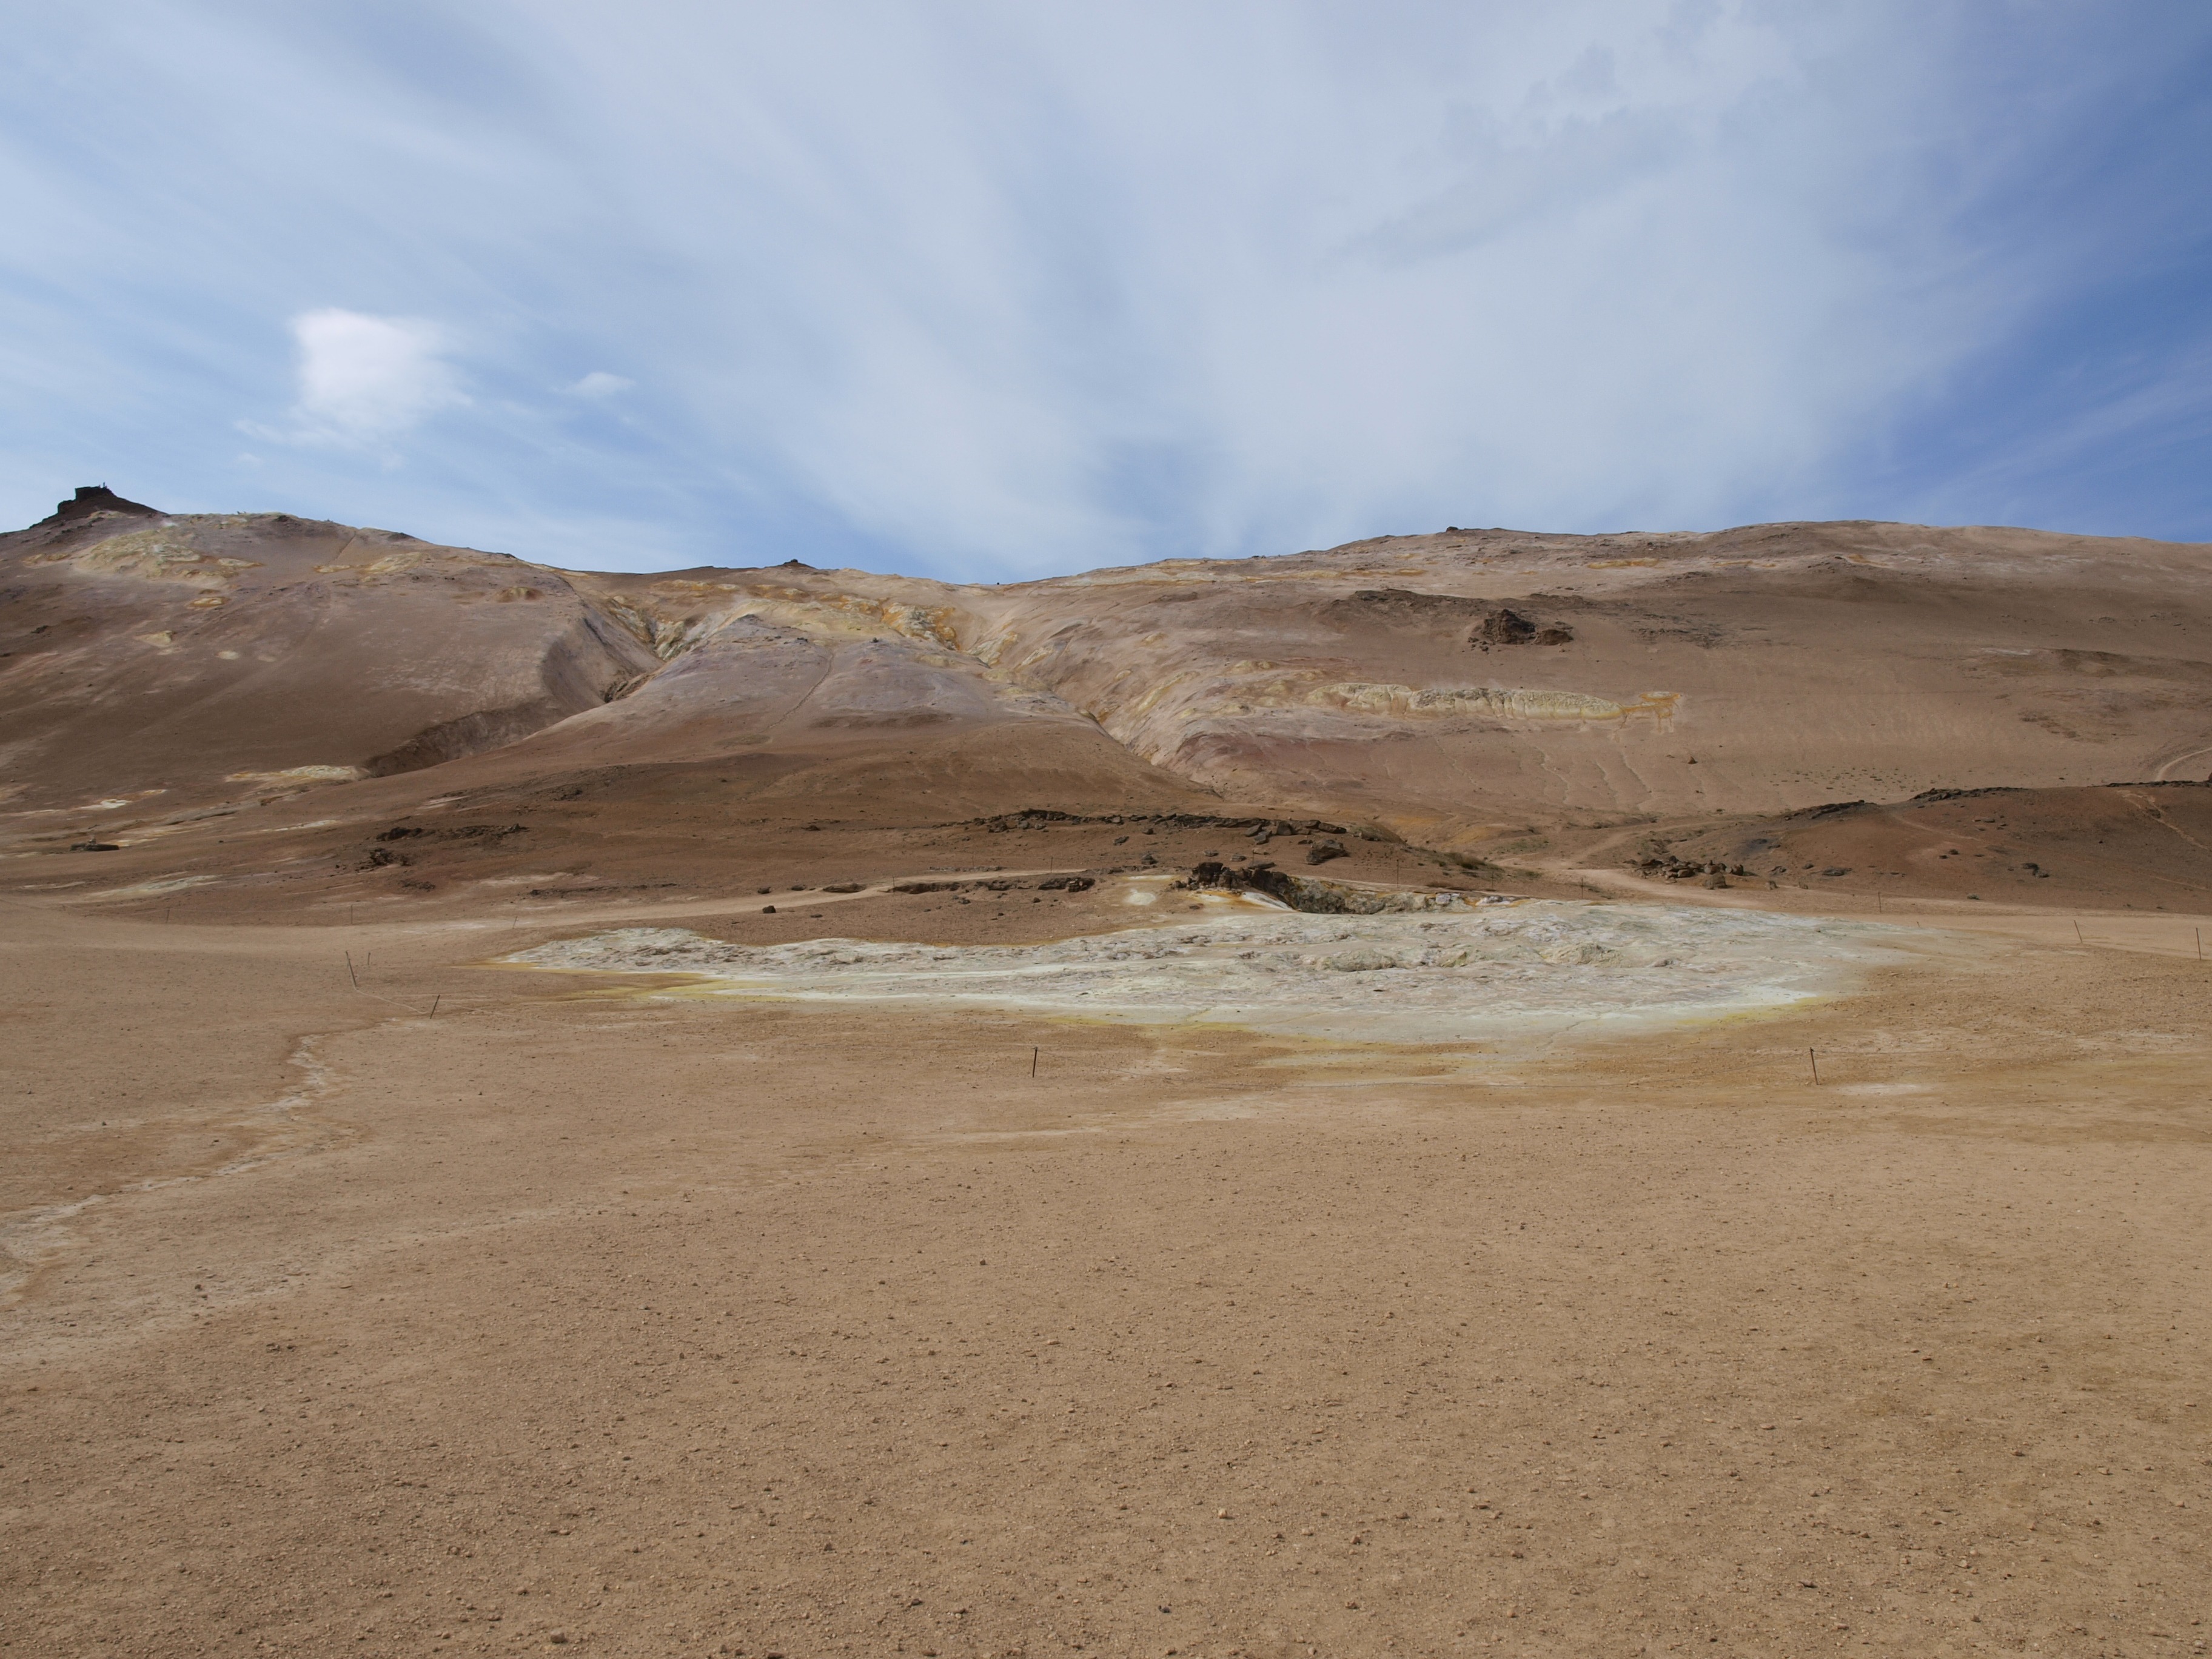
landscape, sea, sand, mountain, sky, hill, desert, valley, soil, iceland, material, geology, badlands, plateau, wadi, landform, erg, natural environment, geographical feature, aeolian landform